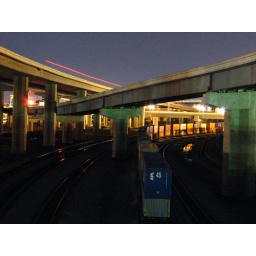
train under the highway maze near the bay bridge toll plaza - west oakland california